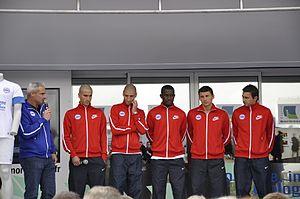
Présentation des nouvelles recrues du SM Caen pour la saison 2012-2013
La saison 2012-2013 du Stade Malherbe de Caen, club de football français, voit le club évoluer en Ligue 2. C'est la 27ᵉ saison du club normand à ce niveau.